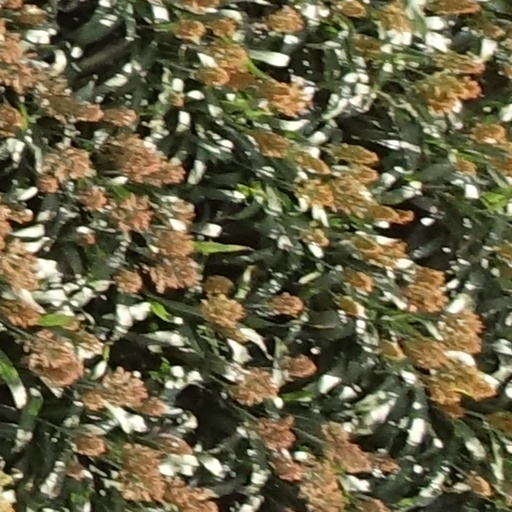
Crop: sorghum